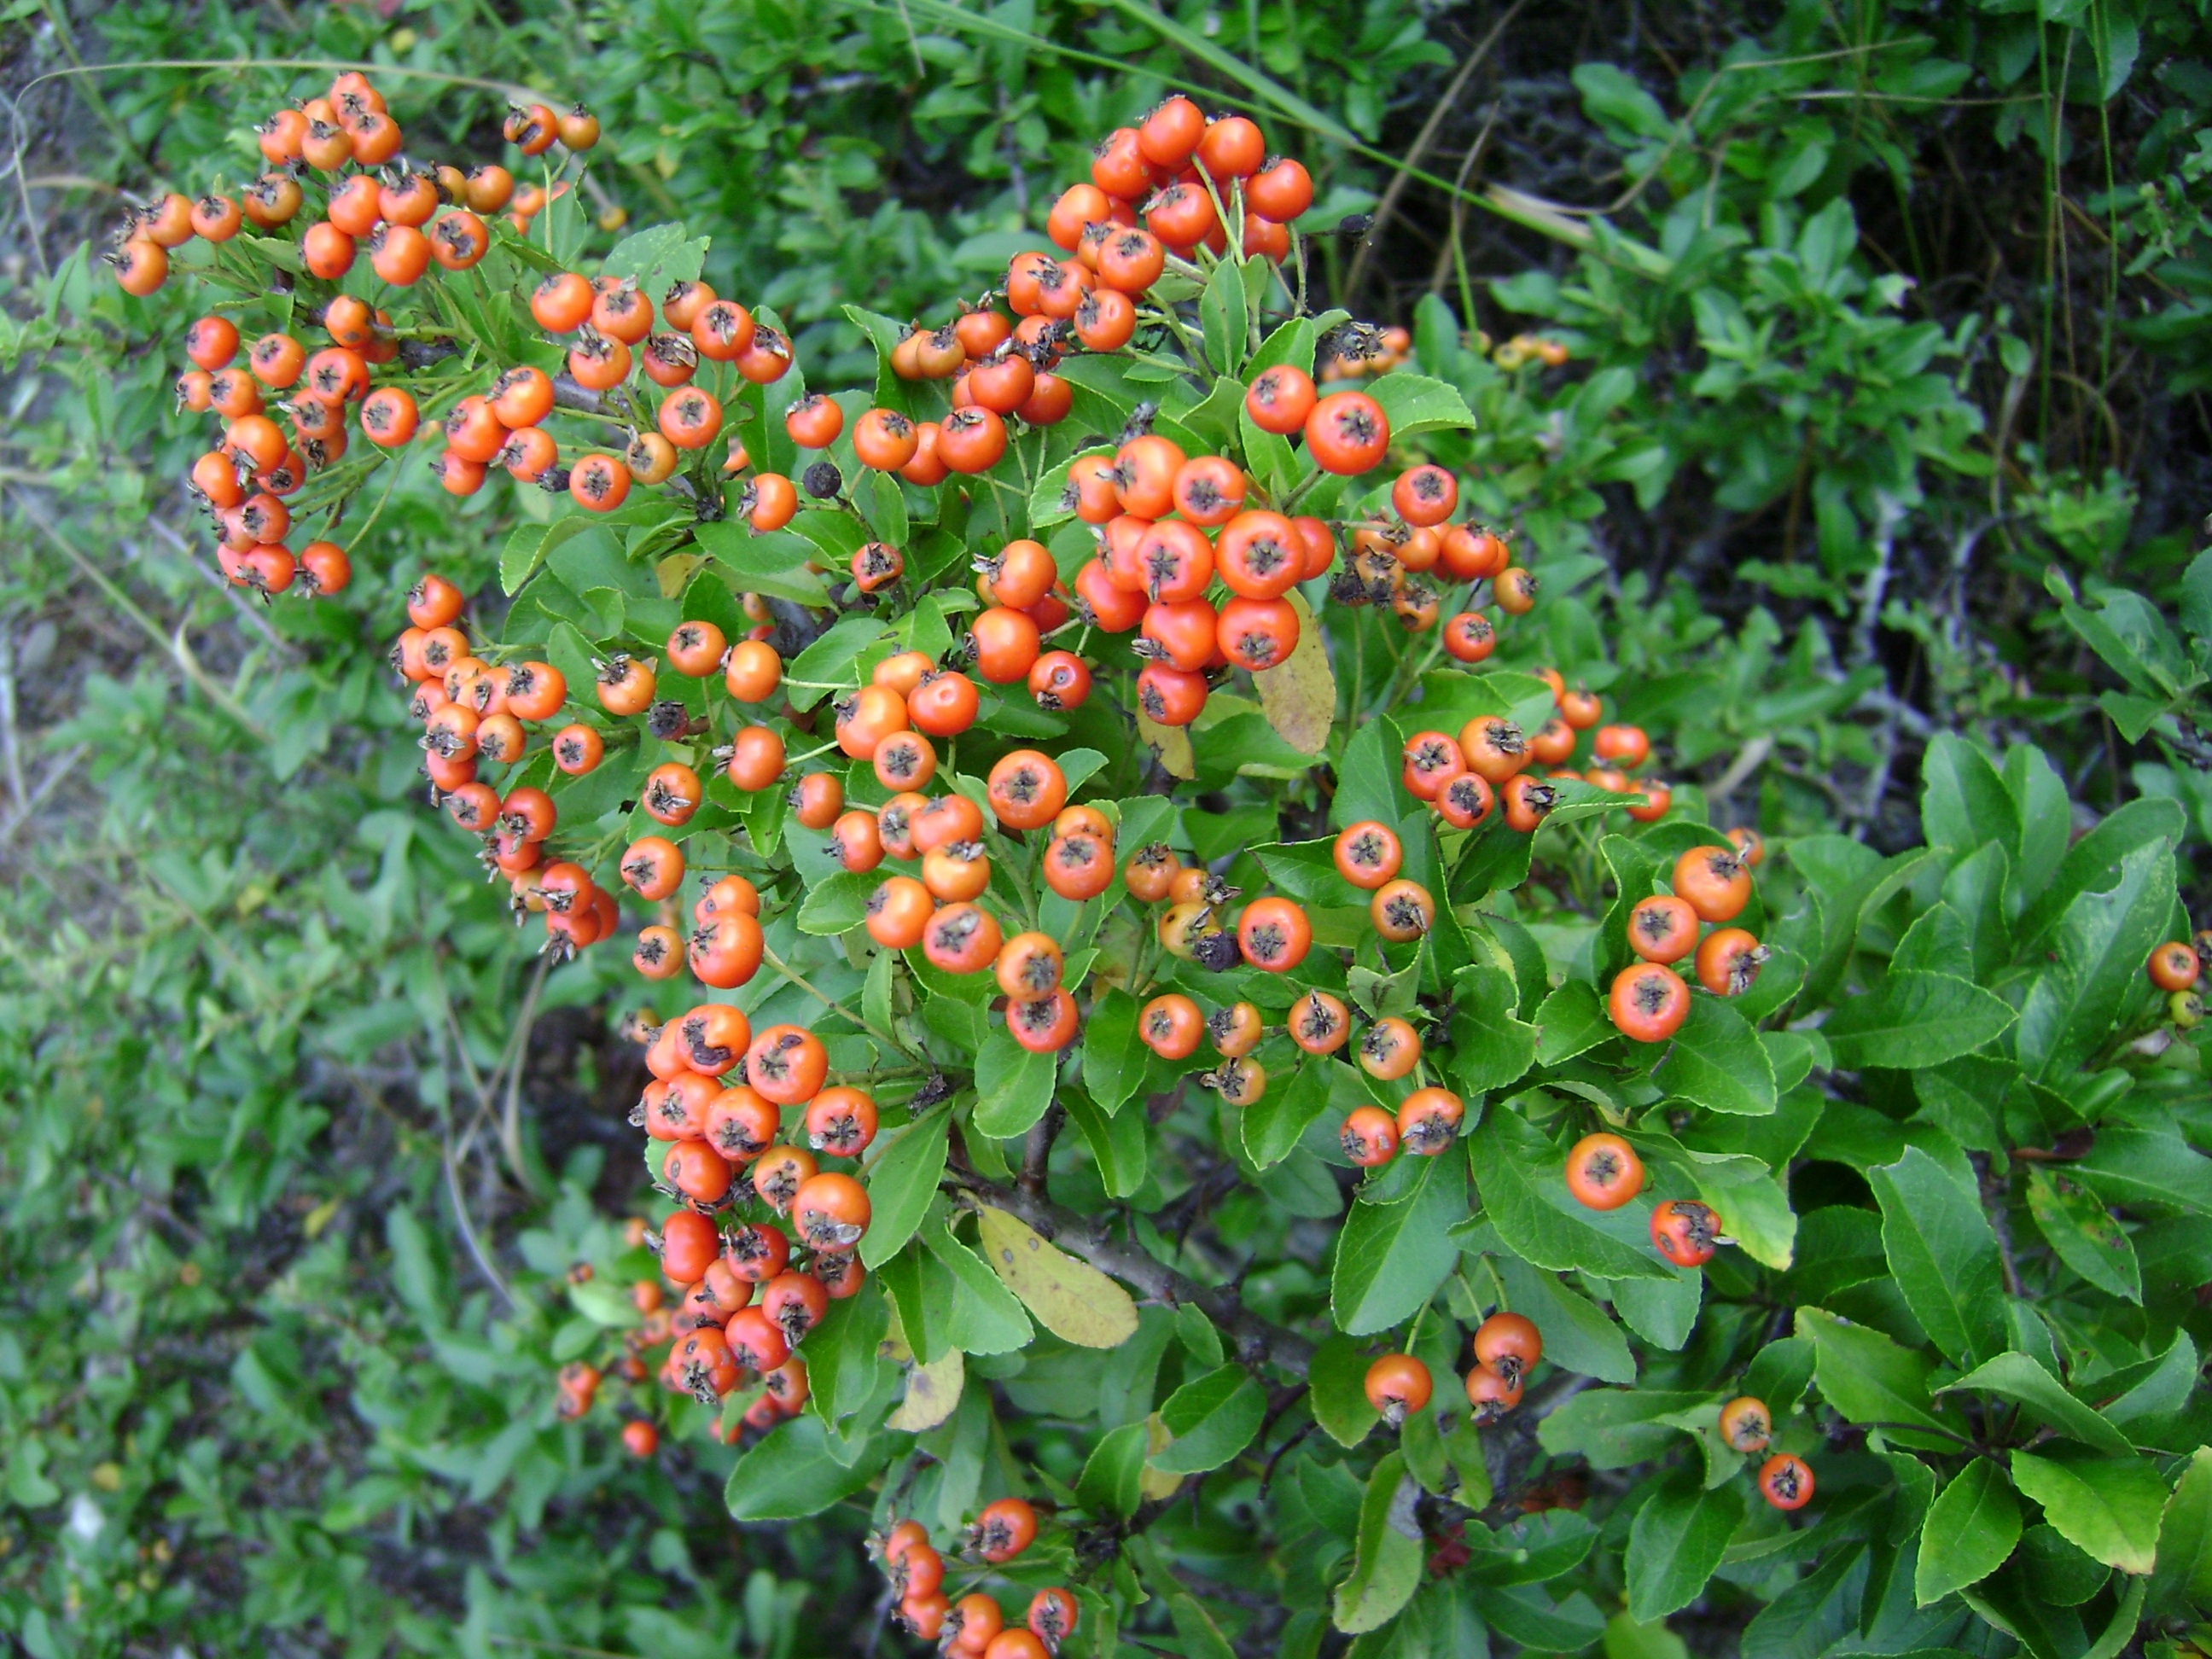
nature, plant, fruit, spring, evergreen, shrub, fruit tree, rowan, sorbus, flowering plant, heteromeles, wild fruits, silver buffaloberry